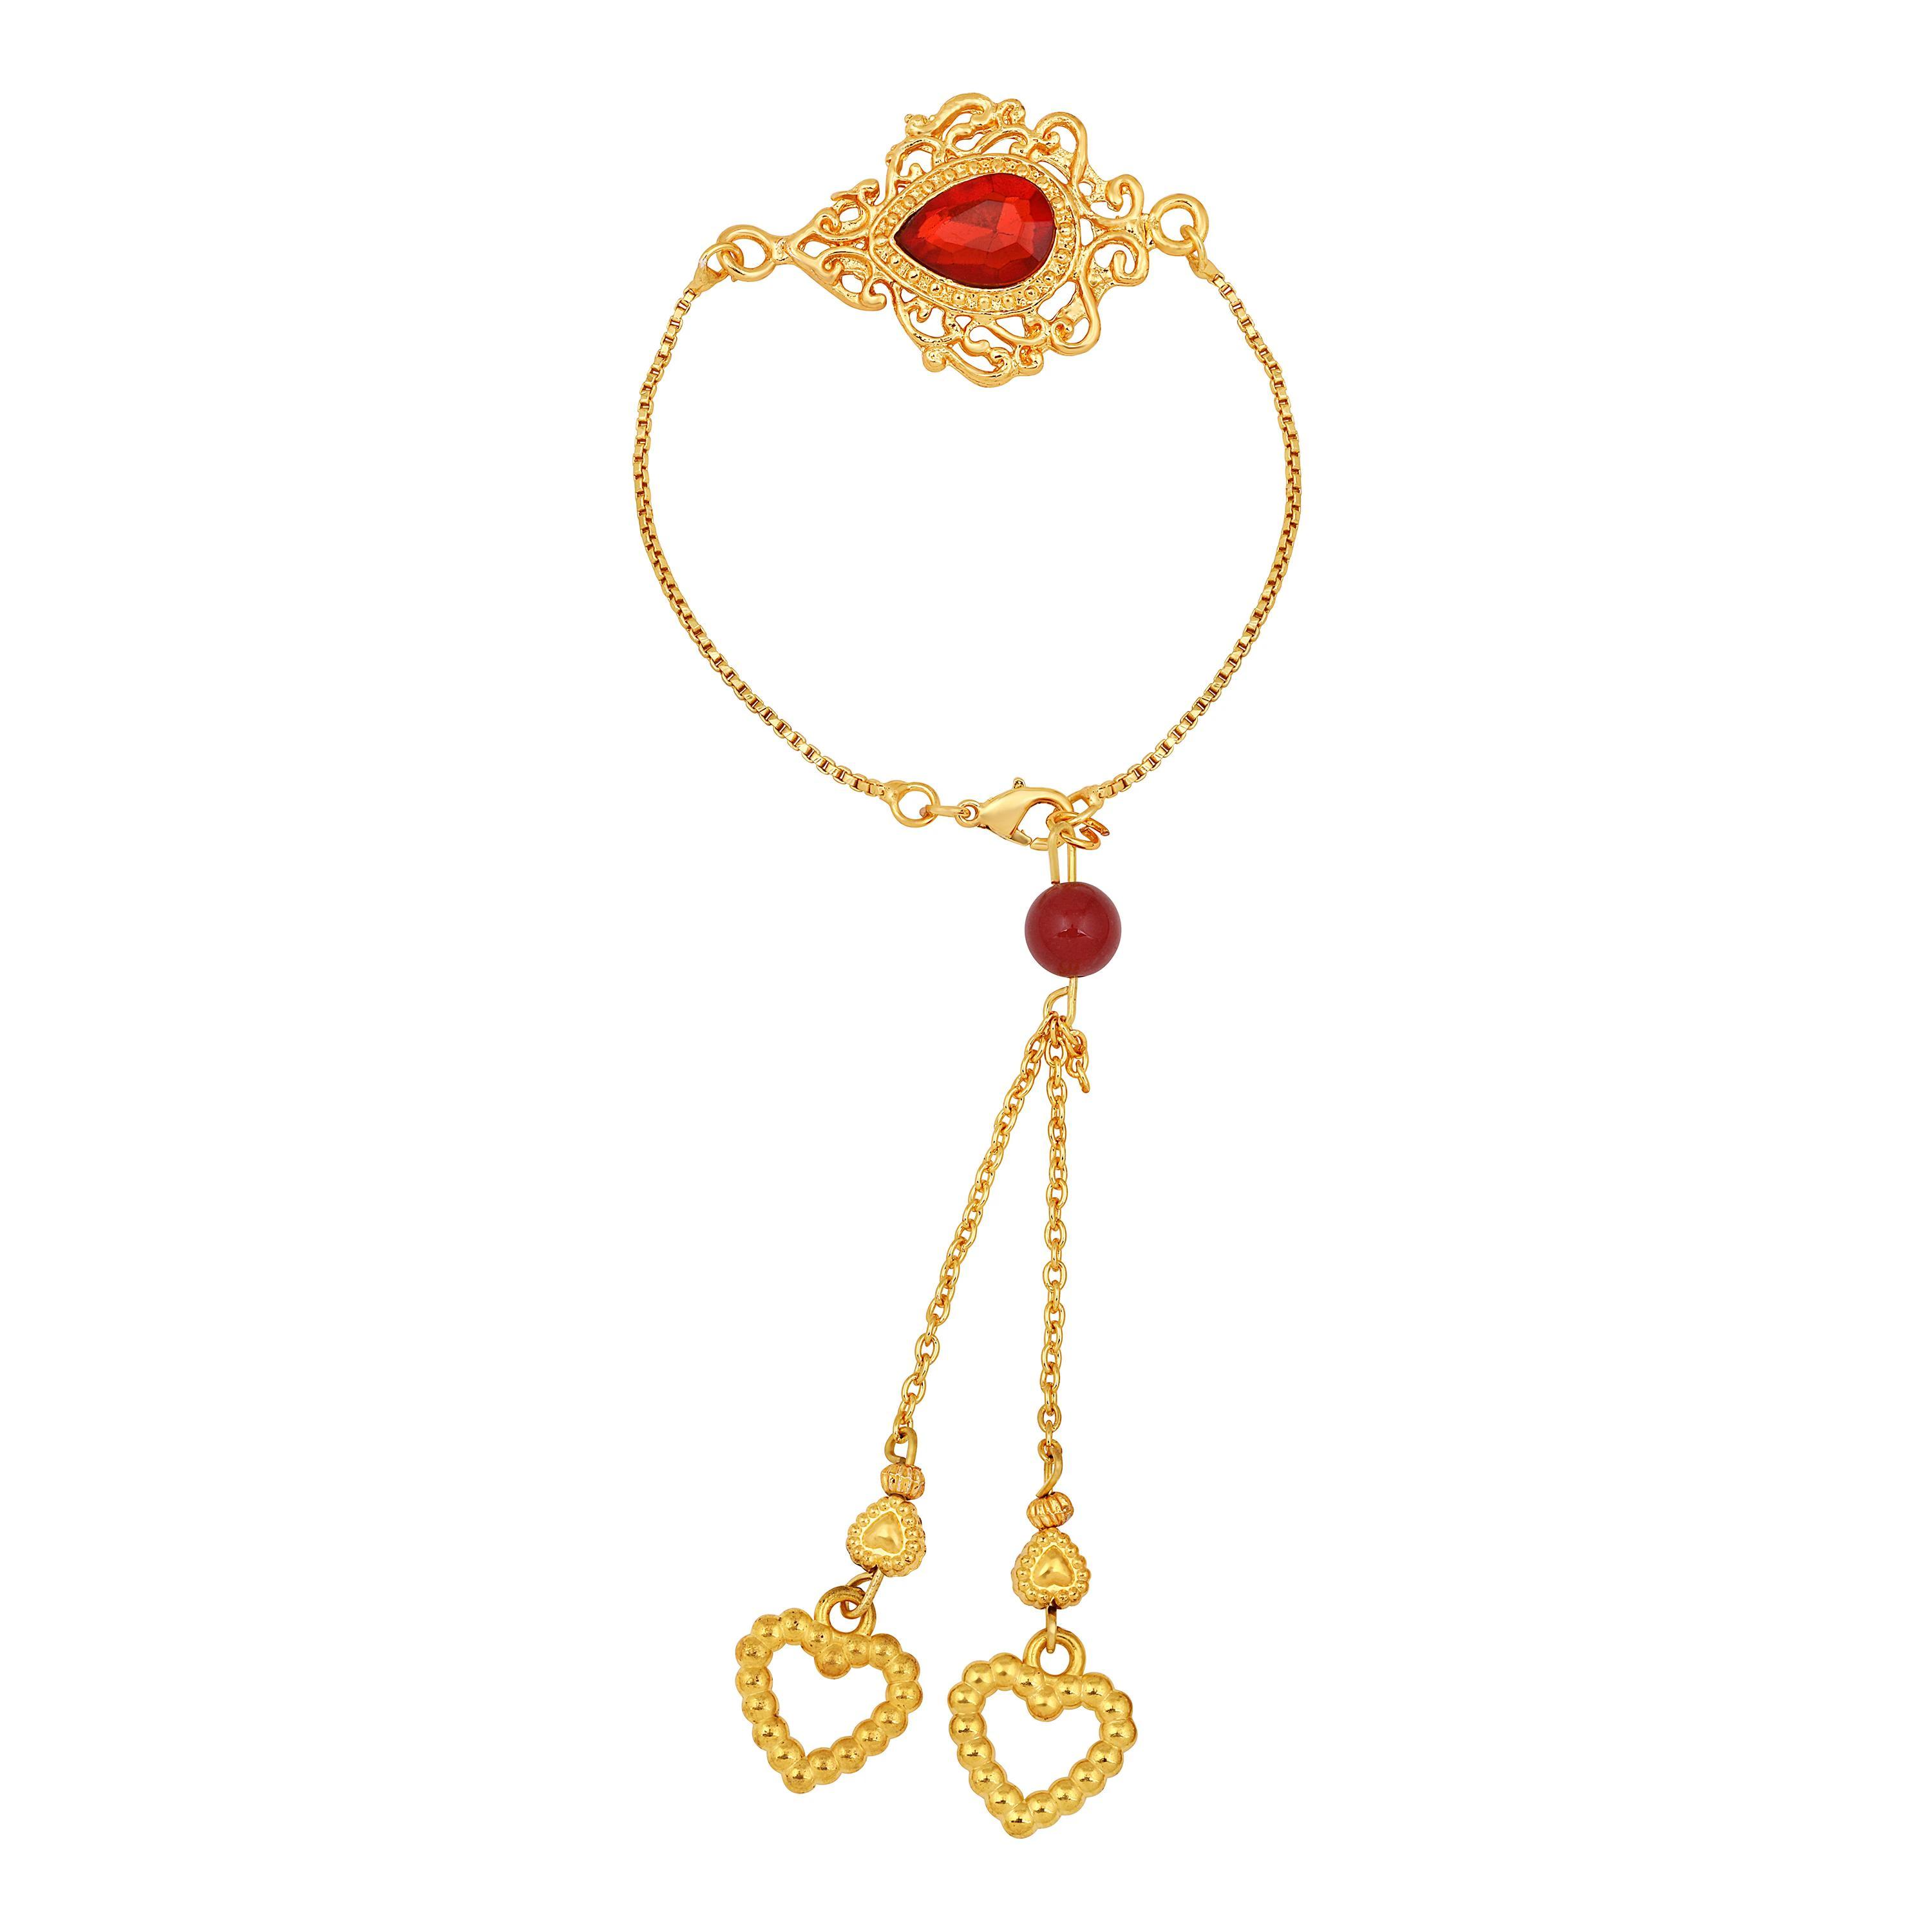
Mahi Gold Plated Red Crystals Studded Simple and Classic Lumba Rakhi for Bhabhi (RAL1100803G)
Type: Rakhis
Brand: Mahi
Price: Rs. 249
 Celebrate Raksha Bandhan with our exquisitely crafted Rakhi, designed to strengthen the bond between siblings. This traditional Rakhi features intricate beadwork and durable thread, ensuring it stands the test of time. Handmade with care, each Rakhi is a unique and meaningful gift for your brother. Each Rakhi carries heartfelt blessings and good wishes for your brother's well-being and success. Celebrates the bond of love and protection between siblings, a cherished tradition in Indian culture.
Features: The Rakhi is adorned with vibrant colors and attractive embellishments that add a touch of elegance to the celebration. Multi-Purpose Use: Lumba Rakhi can be used as a bracelet or an ornamental accessory for various festive occasions and celebrations.,Content in Box : 1 Lumba Rakhi ; Cultural Significance: This beautiful Rakhi will acknowledge your love for Your Bhabhi with the promise that your bond with him will grow stronger as time goes on.,Vibrant Colors: Adding bright and playful colors to the celebration will make it stand out and make it more enjoyable.,Celebrate the bond of love and protection with our exquisite Rakhis. Share the joy of Raksha Bandhan Festival with this beautiful Rakhi, a token of love, protection and blessings.,Adjustable Size and Easy to tie: Designed to fit wrists of all sizes. It is simple and easy to tie the Rakhi securely and effortlessly.
Included: 1 Rakhi